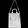
Label: Bag